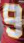
Number: 9